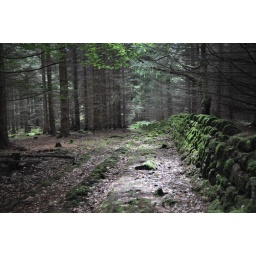
The most vibrant green moss covered this dyke on a hike near our home in northern Scotland